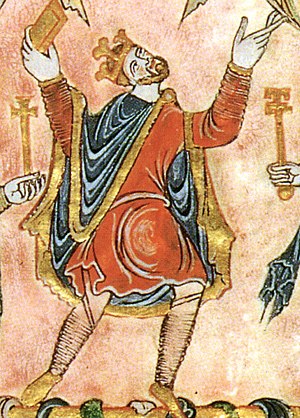
Engelske regenter / Huset Wessex (871-1013)
King Edgar of England
"Dette er en liste over engelske regenter. Den omfatter ikke regenter af den moderne stat Storbritannien og Nordirland, der først opstod med vedtagelsen af Acts of Union i 1707. Denne liste omfatter kun monarker af det nu hedengangne Kongeriget England samt disse monarkers institutionelle forgængere, kongerne af Wessex, som var de første til at betegne sig selv ""konger af England.""